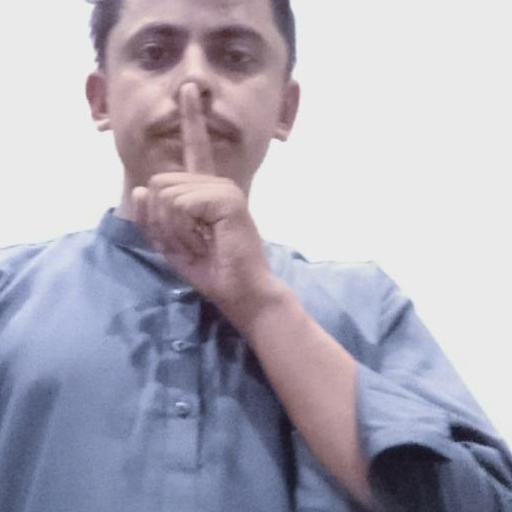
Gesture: mute